Ichneutica lithias

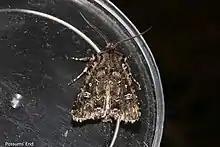
"Ichneutica lithias" observed at Saint Bathans

This is a small moth with the male having a wingspan of between 28 and 35 mm and the female of between 33 and 38 mm. It is unlikely to be confused with closely related species as it has distinctive kidney shaped and circular marks on its forewings that are ringed in white.